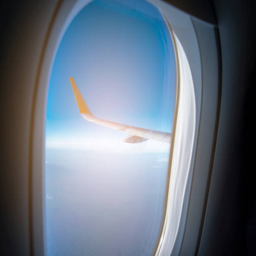
airplane wing during flight through the window